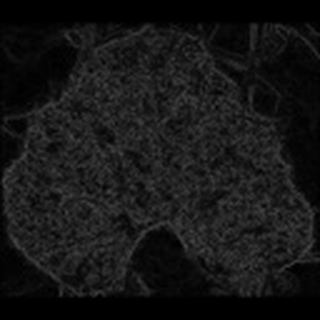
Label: cotton_powdery_mildew